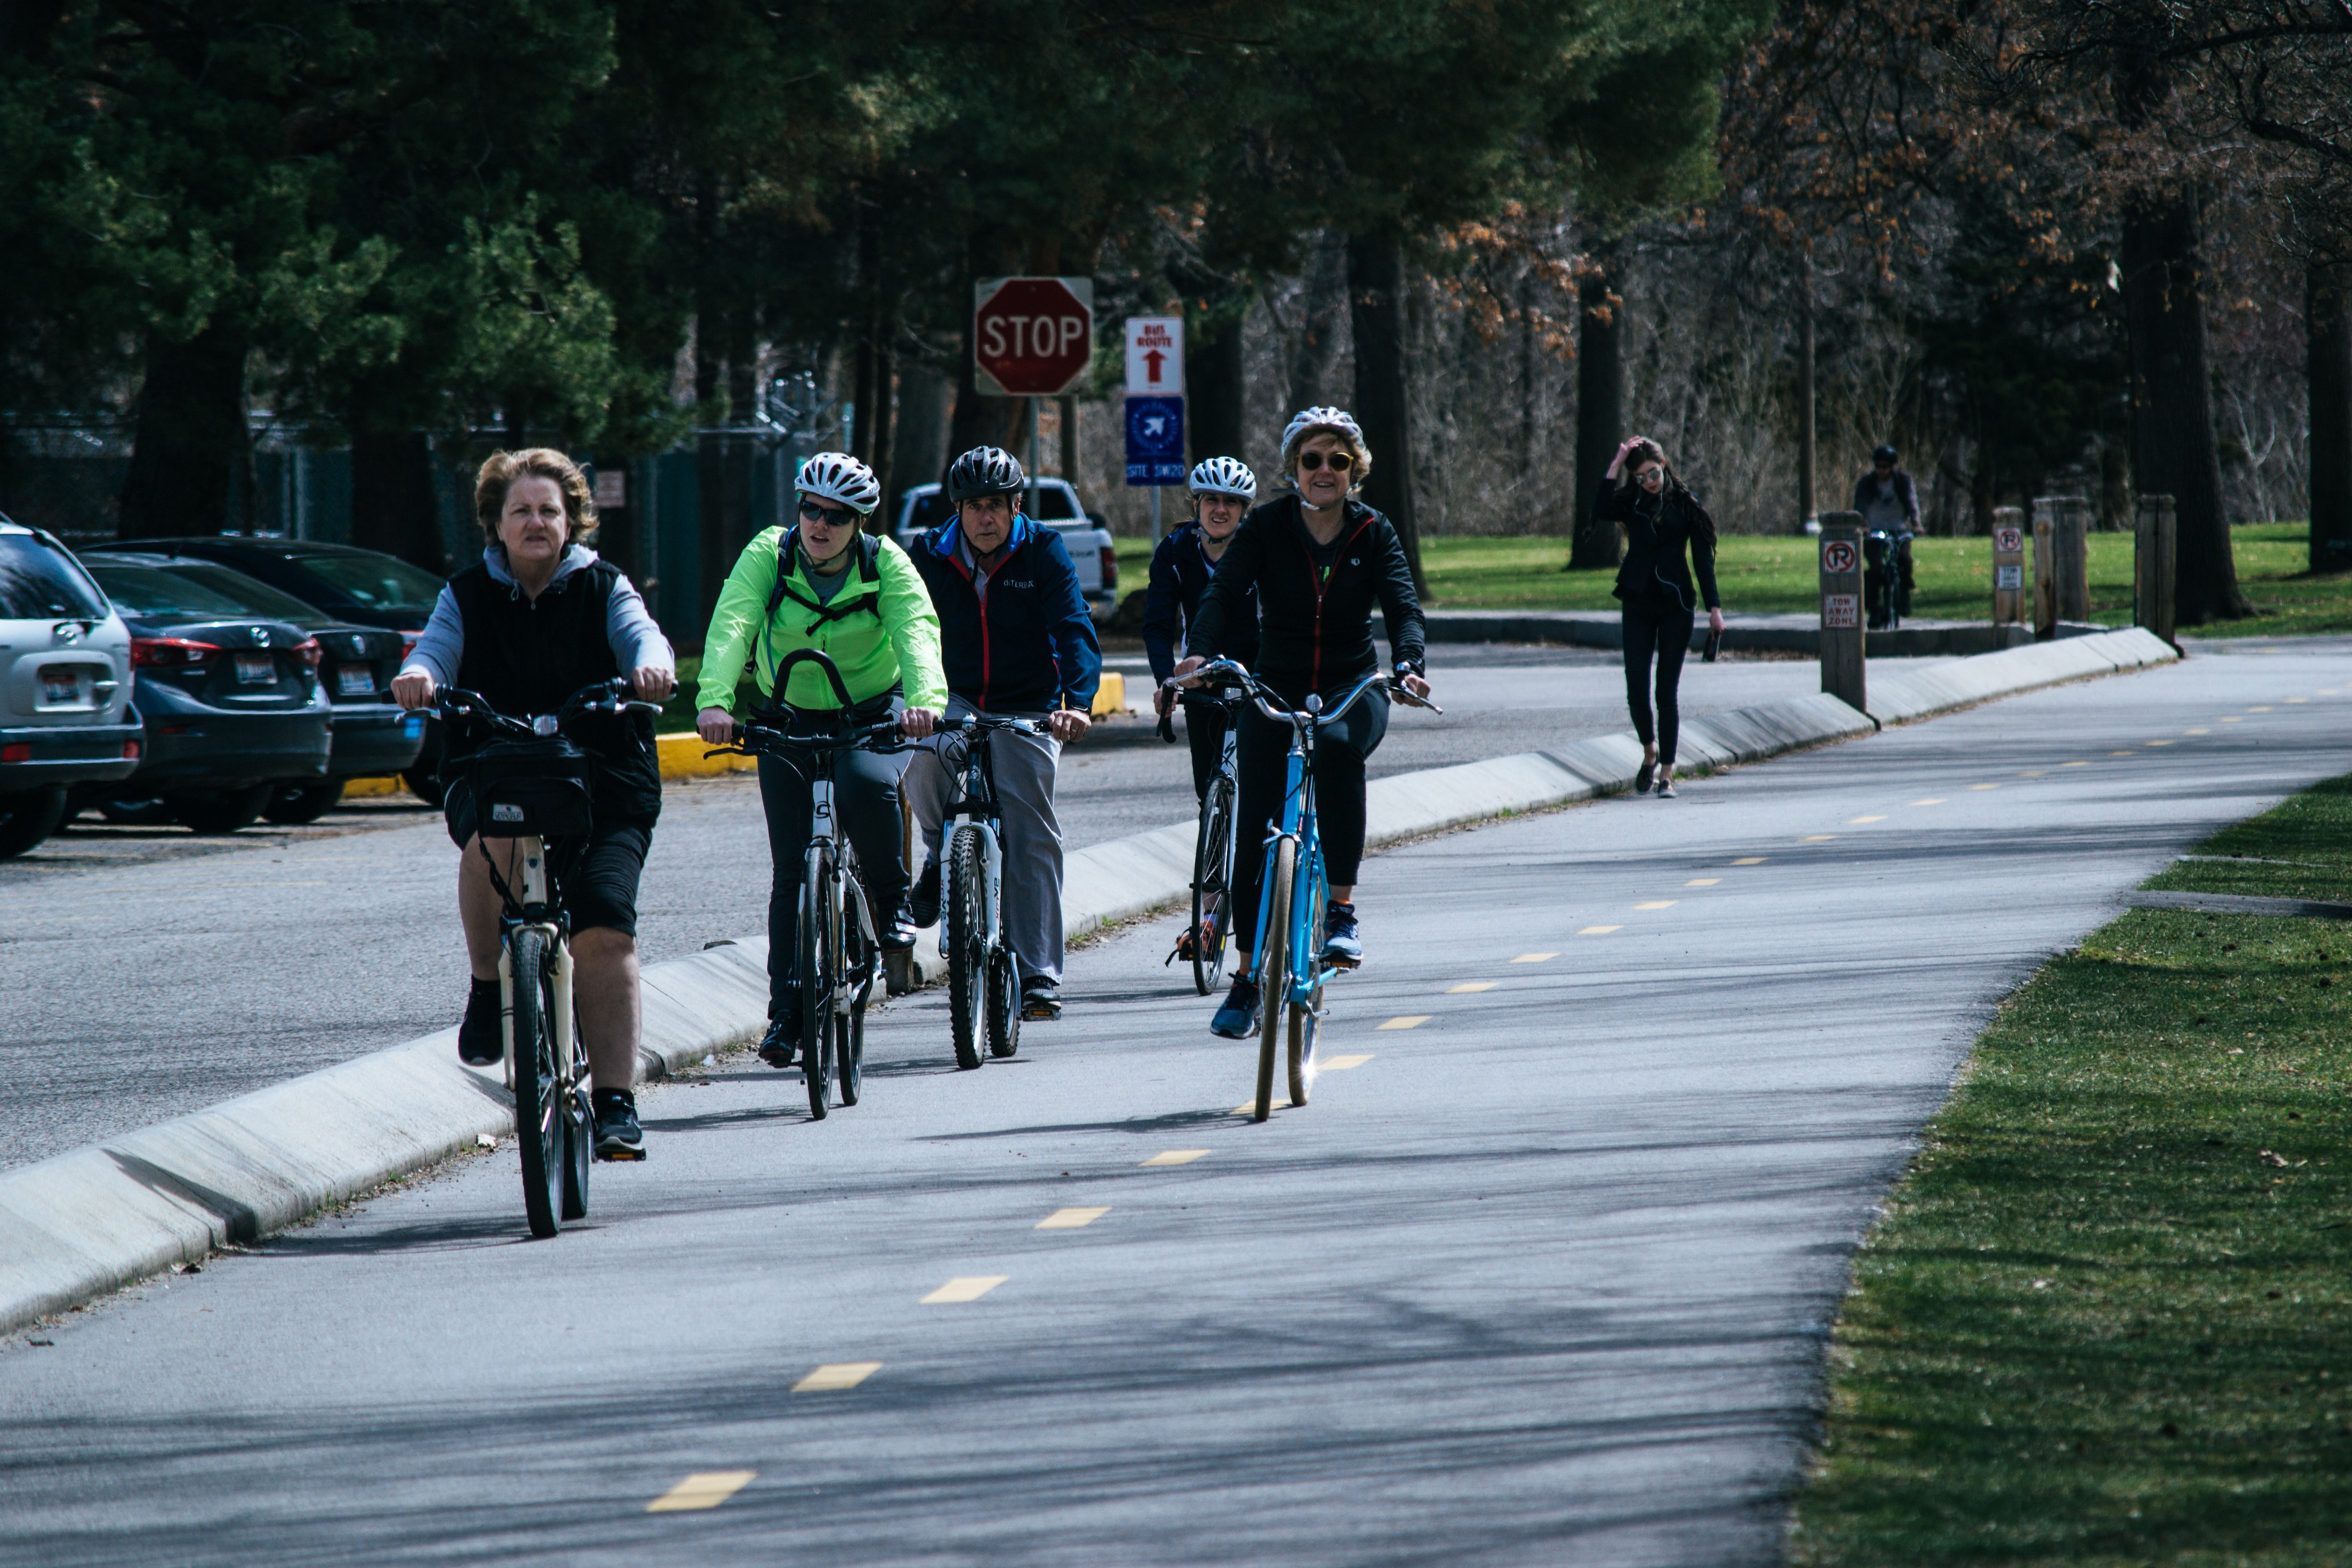
cycling, bicycle, road cycling, cycle sport, outdoor recreation, vehicle, lane, recreation, bicycles equipment and supplies, road bicycle, endurance sports, road, individual sports, mode of transport, bicycle racing, cross country cycling, road bicycle racing, tree, sports equipment, sports, bicycle accessory, infrastructure, thoroughfare, mountain bike, racing bicycle, asphalt, bicycle helmet, pedestrian, cyclo cross bicycle, bicycle clothing, triathlon, street, racing, bicycle pedal, sidewalk, hybrid bicycle, duathlon, leisure, bicycle frame